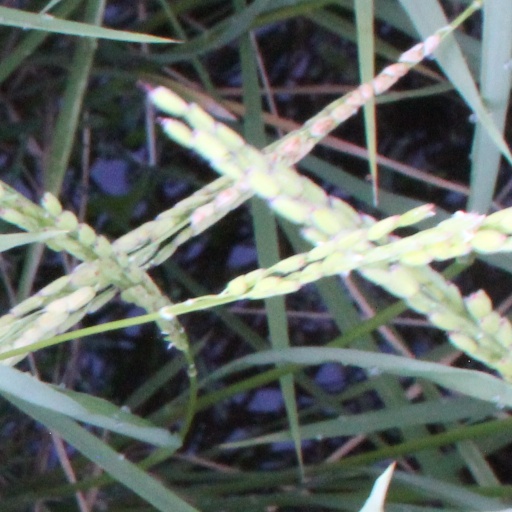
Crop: rice